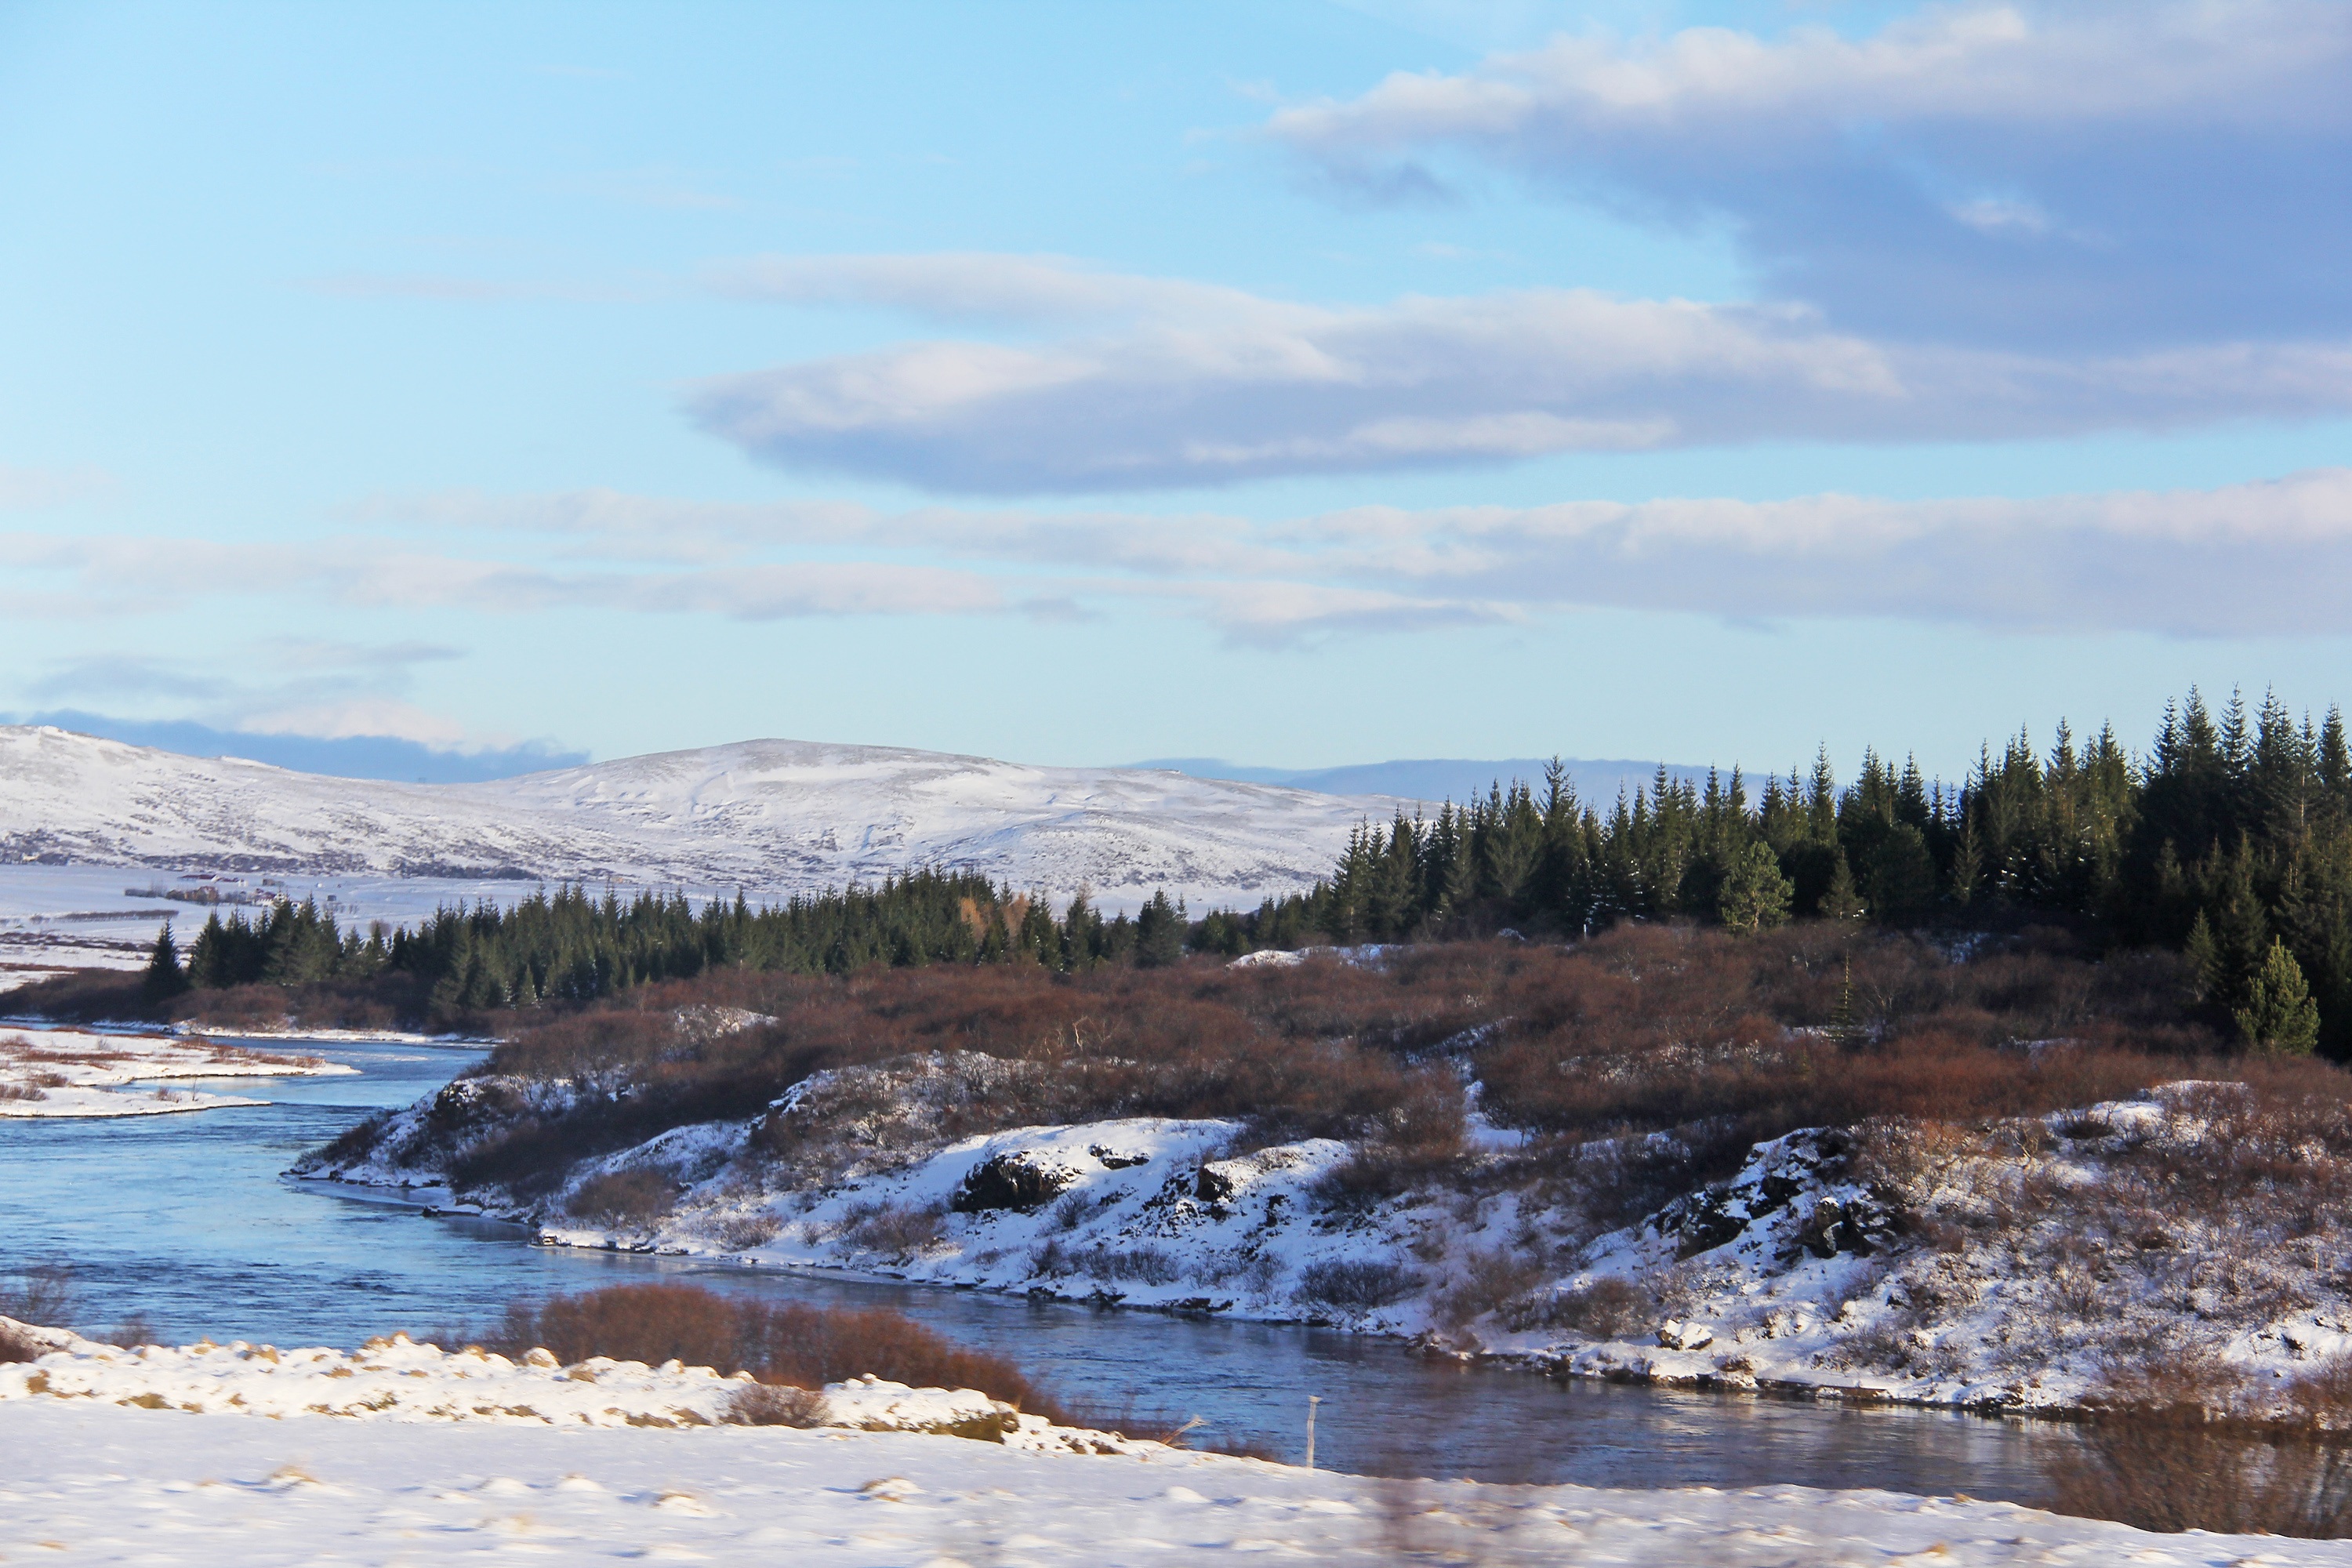
landscape, sea, coast, water, nature, wilderness, mountain, snow, winter, sky, white, shore, lake, adventure, river, travel, europe, journey, natural, rapid, blue, iceland, reservoir, body of water, clouds, mountains, icy, traveling, beauty, amazing, beautiful, icelandic, northern, views, loch, scandinavia, nordic, reykjavik, landform, nature landscape, wonders, geographical feature